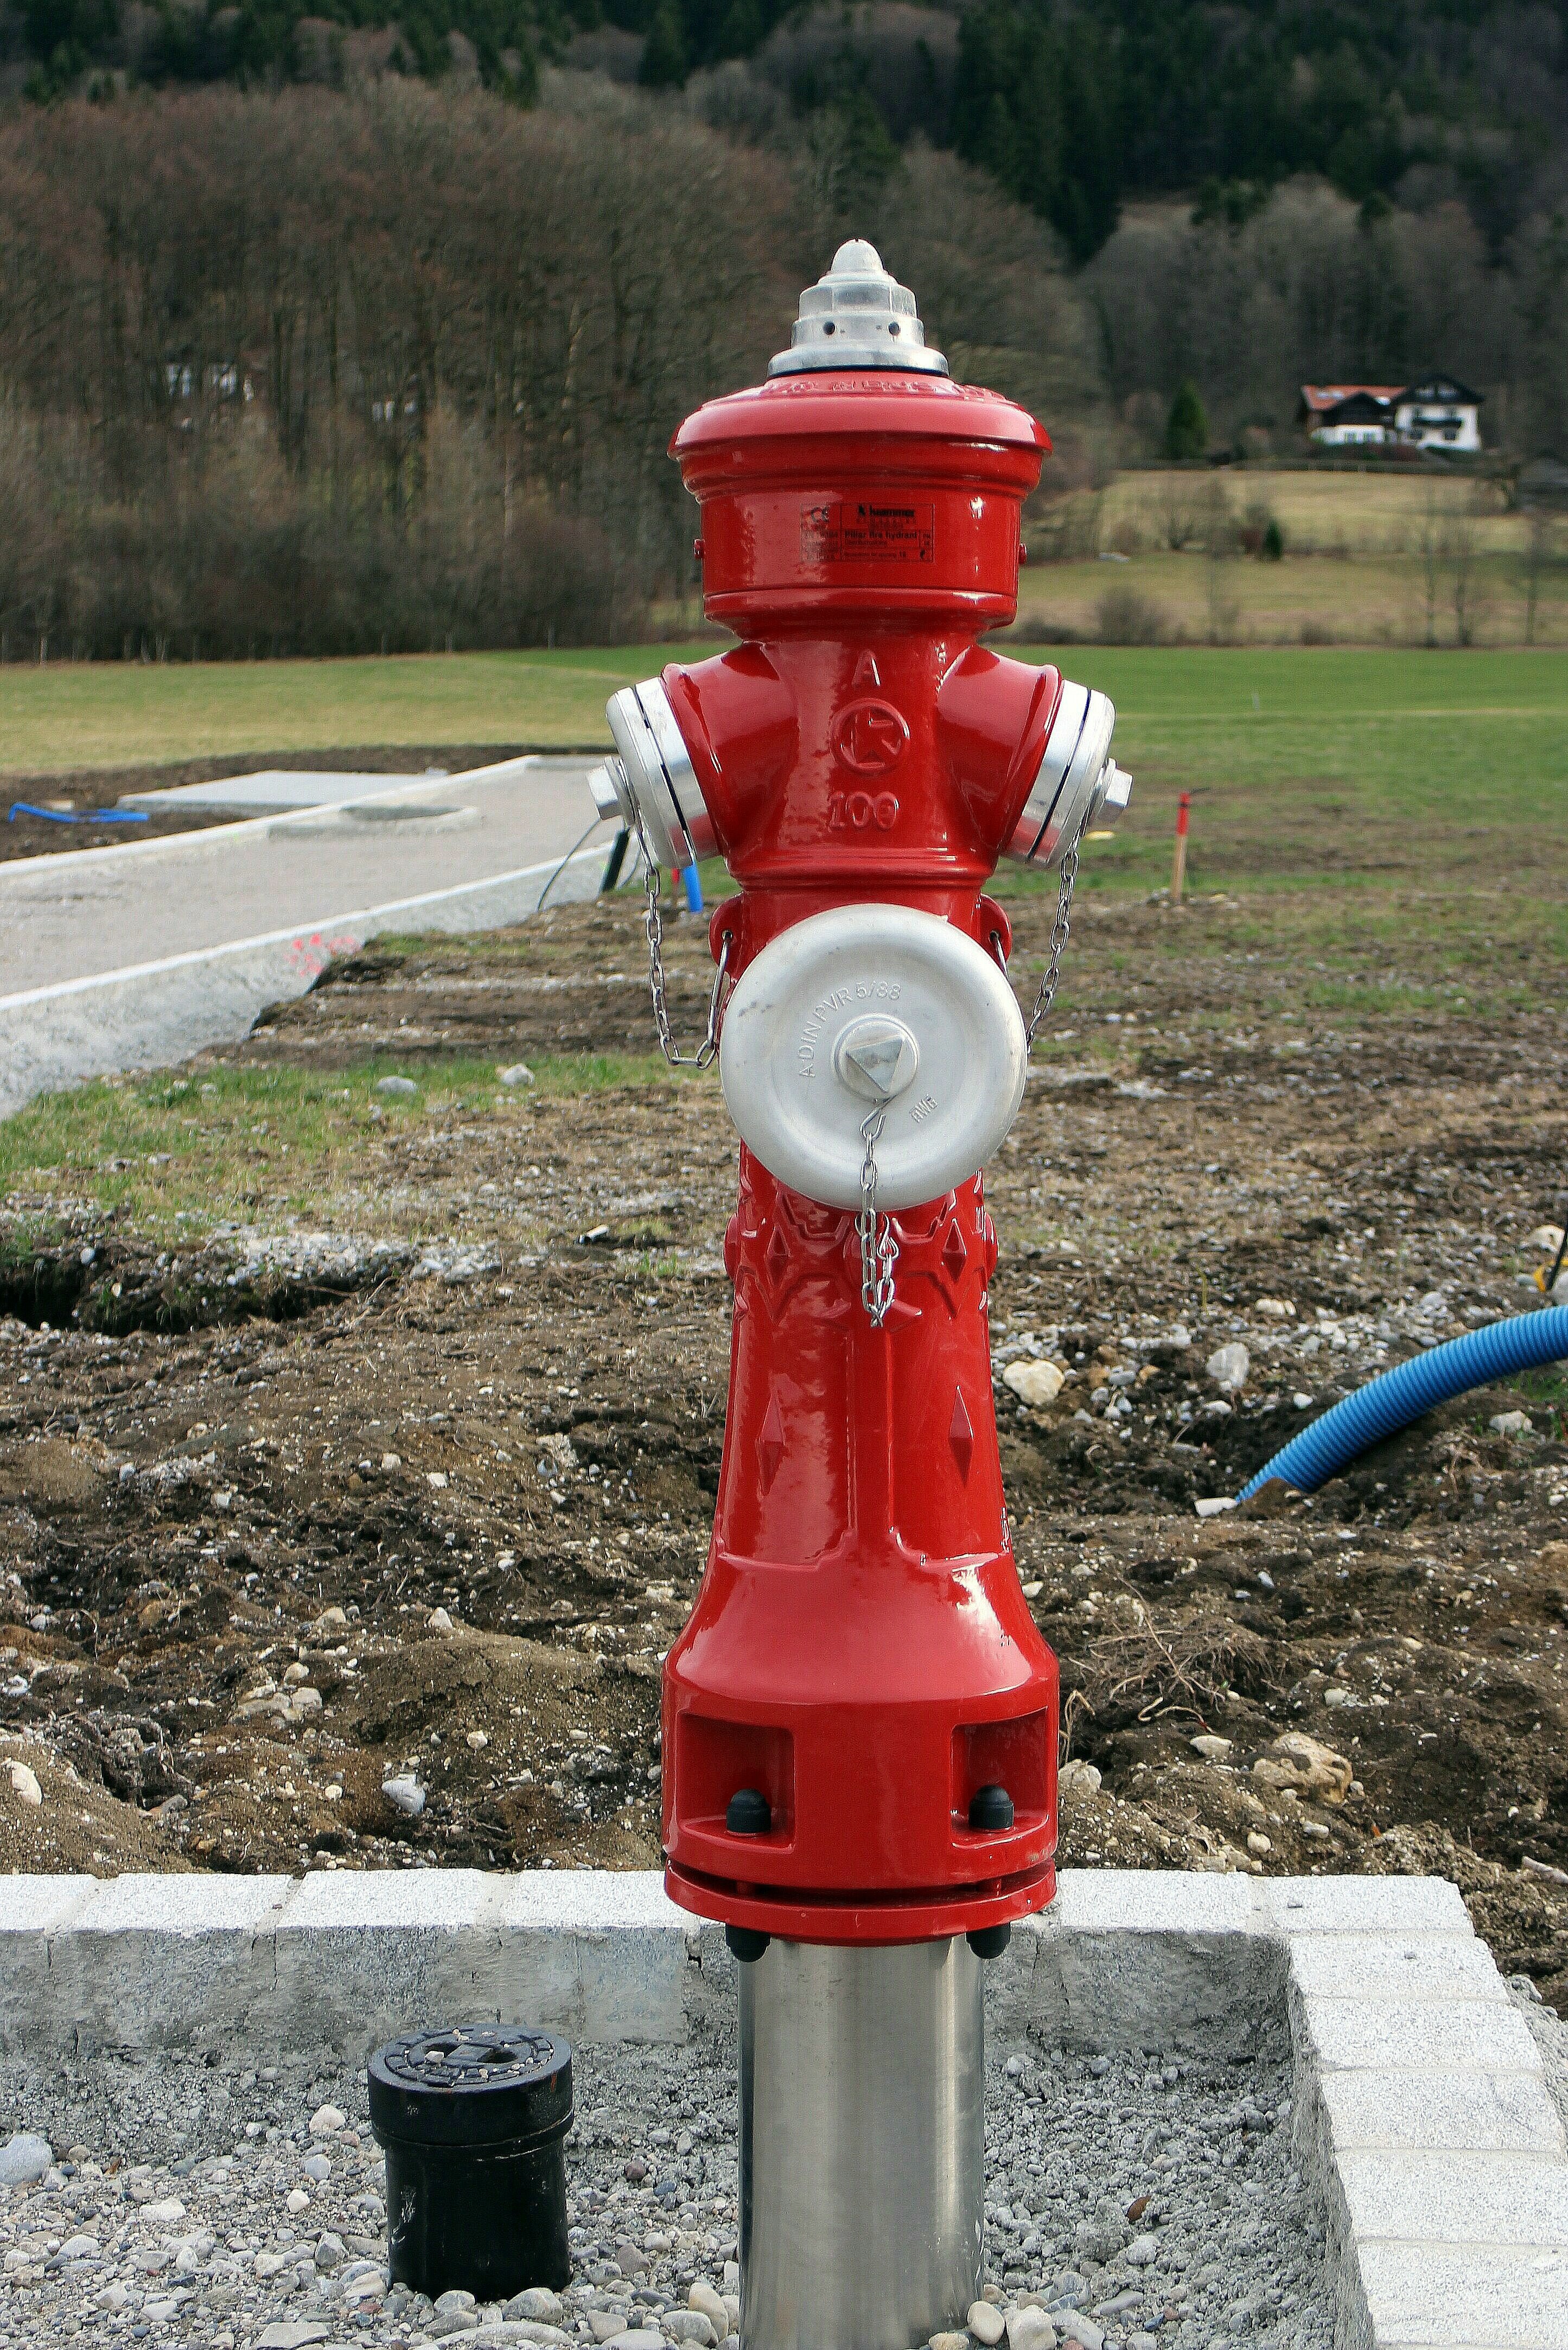
water, red, vehicle, metal, fire, fire hydrant, hydrant, striking, delete, water tap, fire fighting, fire delete, removal, water supply, fire protection, fire extinguishing, fire fighting water, water utilities, fire fighting water supply, water abstraction, water distribution system